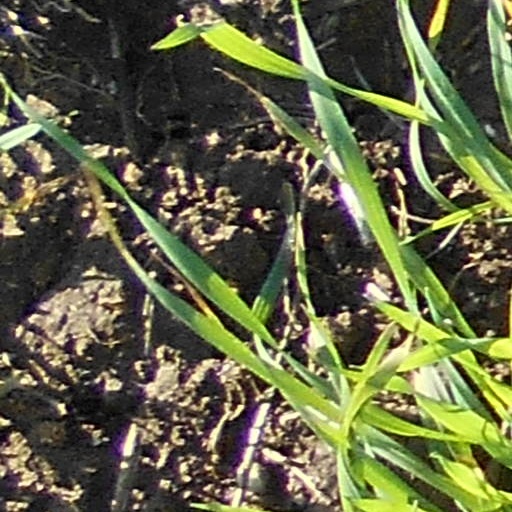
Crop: wheat